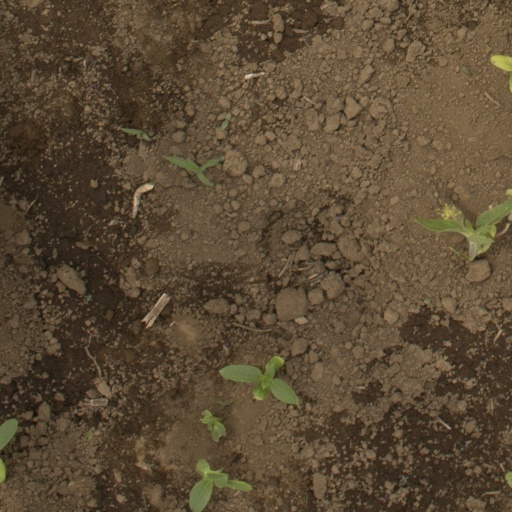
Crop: Jerusalem artichoke